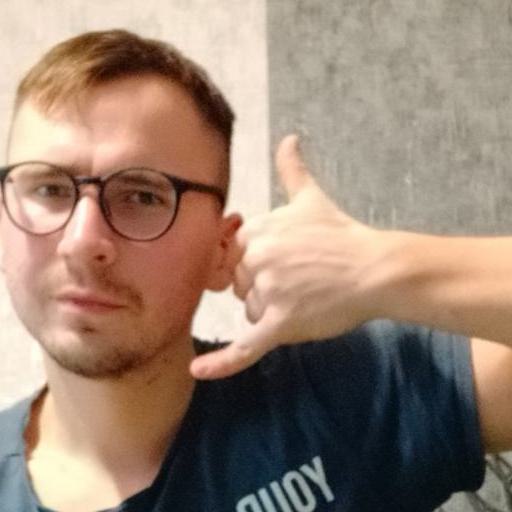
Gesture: call